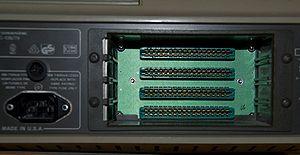
Les petits ordinateurs de bureau scientifiques "série 80" de Hewlett-Packard ont été lancés en 1980, en commençant par le populaire HP-85 destiné aux applications d’ingénierie et de contrôle. Ils offraient la capacité des ordinateurs de bureau de la gamme HP 9800 avec un moniteur intégré dans un boîtier plus petit comprenant une unité de stockage et une imprimante, pour un prix deux fois moins cher.